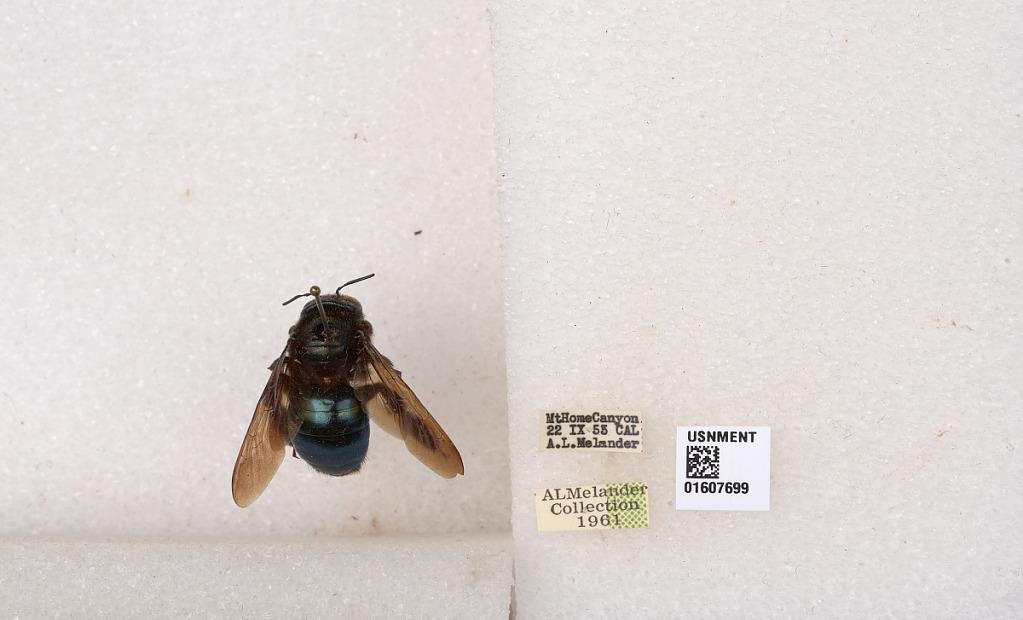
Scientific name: Xylocopa (Xylocopoides) californica californica Cresson
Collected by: A. Melander
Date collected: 1953-9-22
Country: United States
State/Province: California
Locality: Mt Home Canyon
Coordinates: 34.1006, -116.999